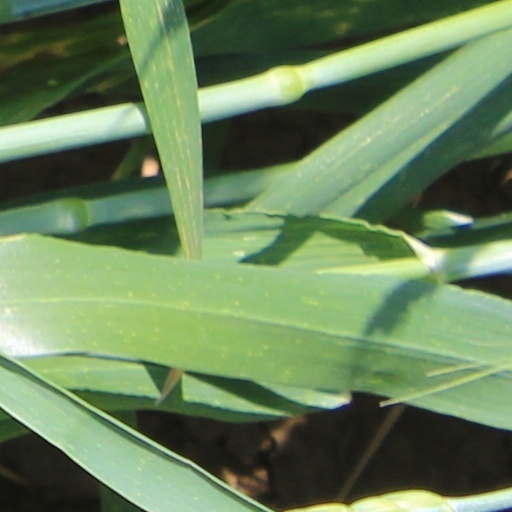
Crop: wheat